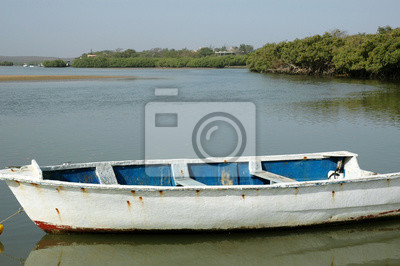
Lii maa ngi gis ne ag gaal la gu nekk ci box mi. Weex bitti bi bula ci biir gi. Mu nekk ci ndox mi nag di daw. Gis naa ne yit ci wet ga ay garab yu bari bari yu fa nekk yu wert, wert lool. Garab yi garab yu bari lañu ndox mi tamit ndox mu bari la.